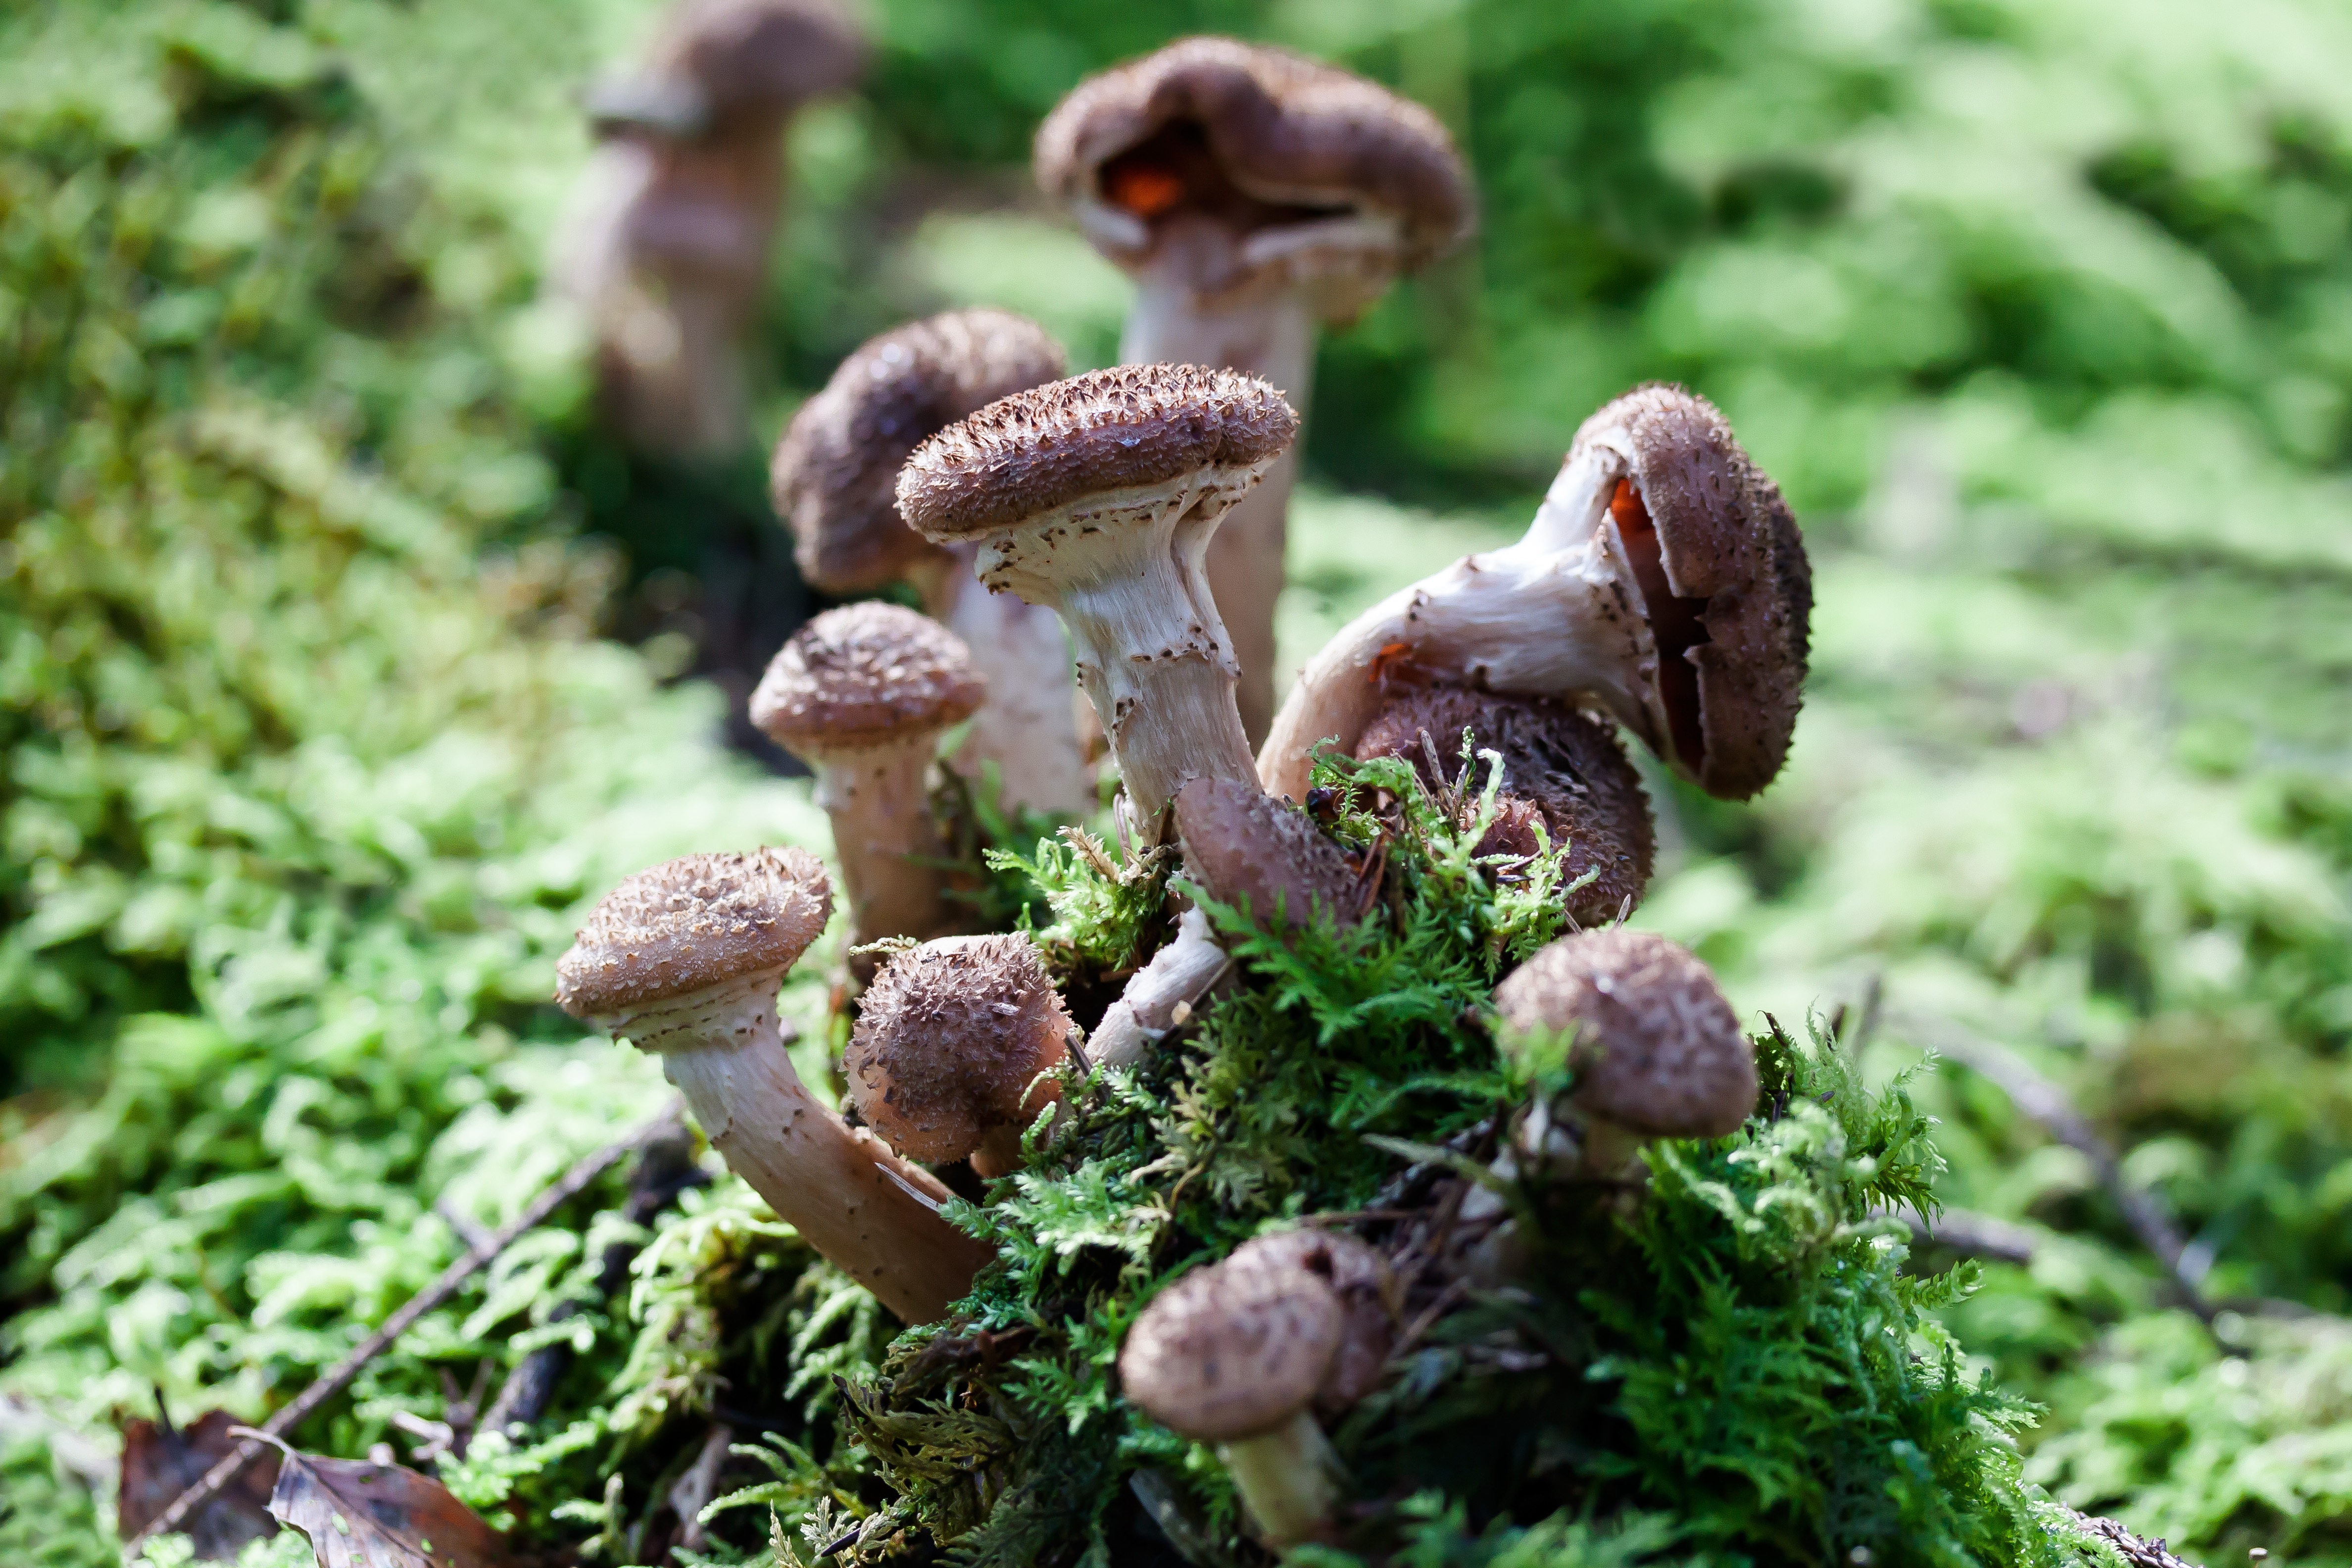
nature, forest, ring, flower, moss, macro, brown, soil, botany, mushroom, flora, fauna, fungus, mushrooms, woodland, auriculariales, scaly, agaricus, macro photography, lamellar, matsutake, b schelig, oyster mushroom, edible mushroom, armillaria mellea, agaricomycetes, agaricaceae, auriculariaceae, forest pest